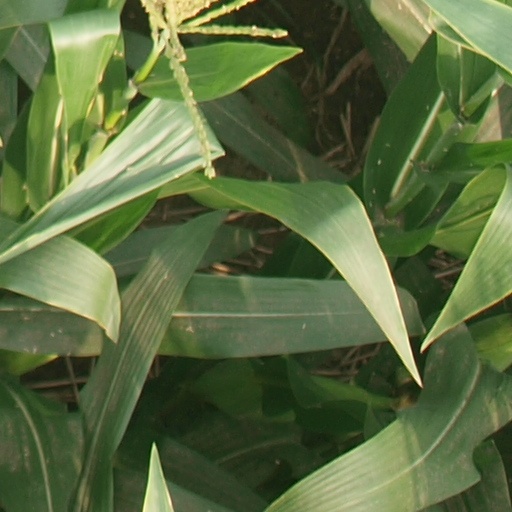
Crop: maize; corn